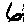
Label: 6